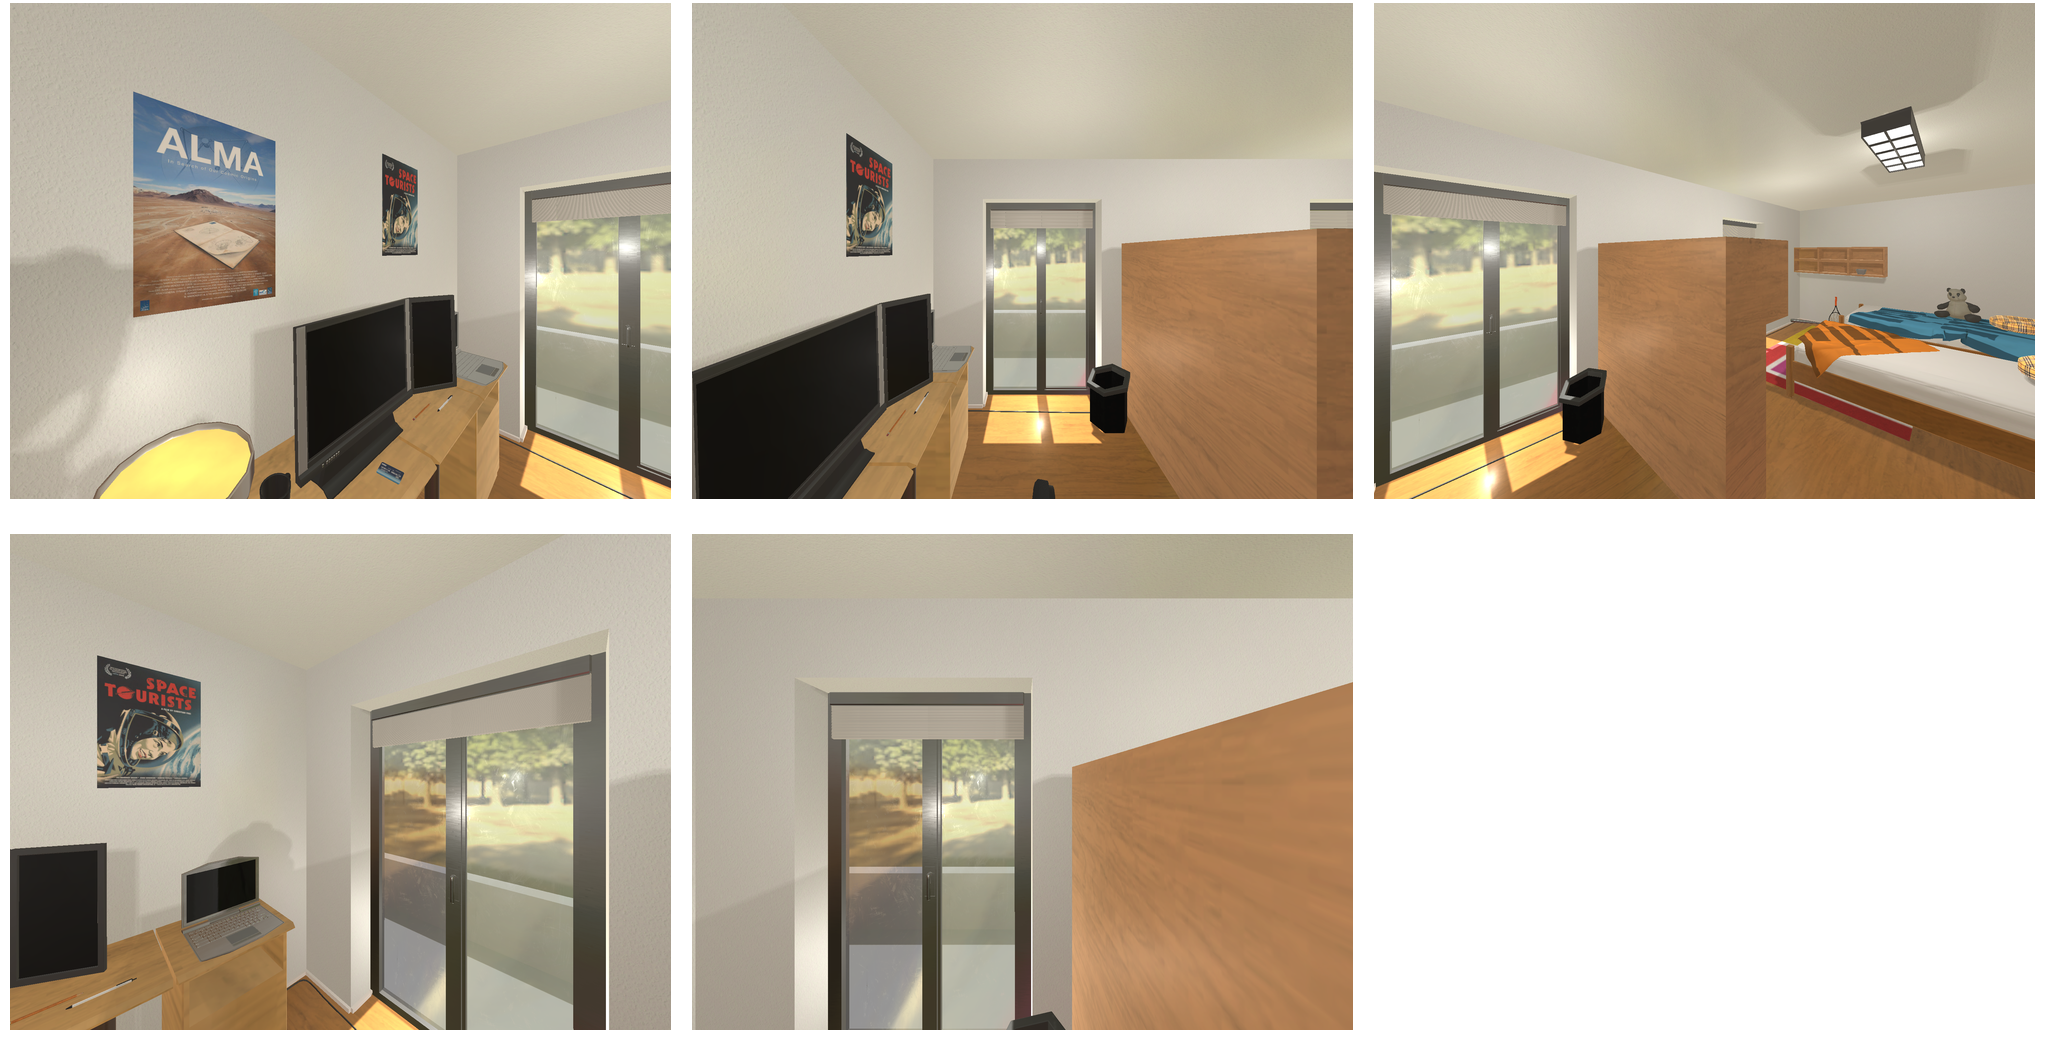Task instruction: Open the window.
Answer: {"task_instruction": "Open the window.", "nodes": ["handle", "window"], "edges": [{"functional_relationship": "openorclose", "object1": "handle", "object2": "window", "spatial_relations": ["in_front_of", "close", "lower_than"], "is_touching": true}], "action_type": "rotate", "function_type": "open_close_control"}